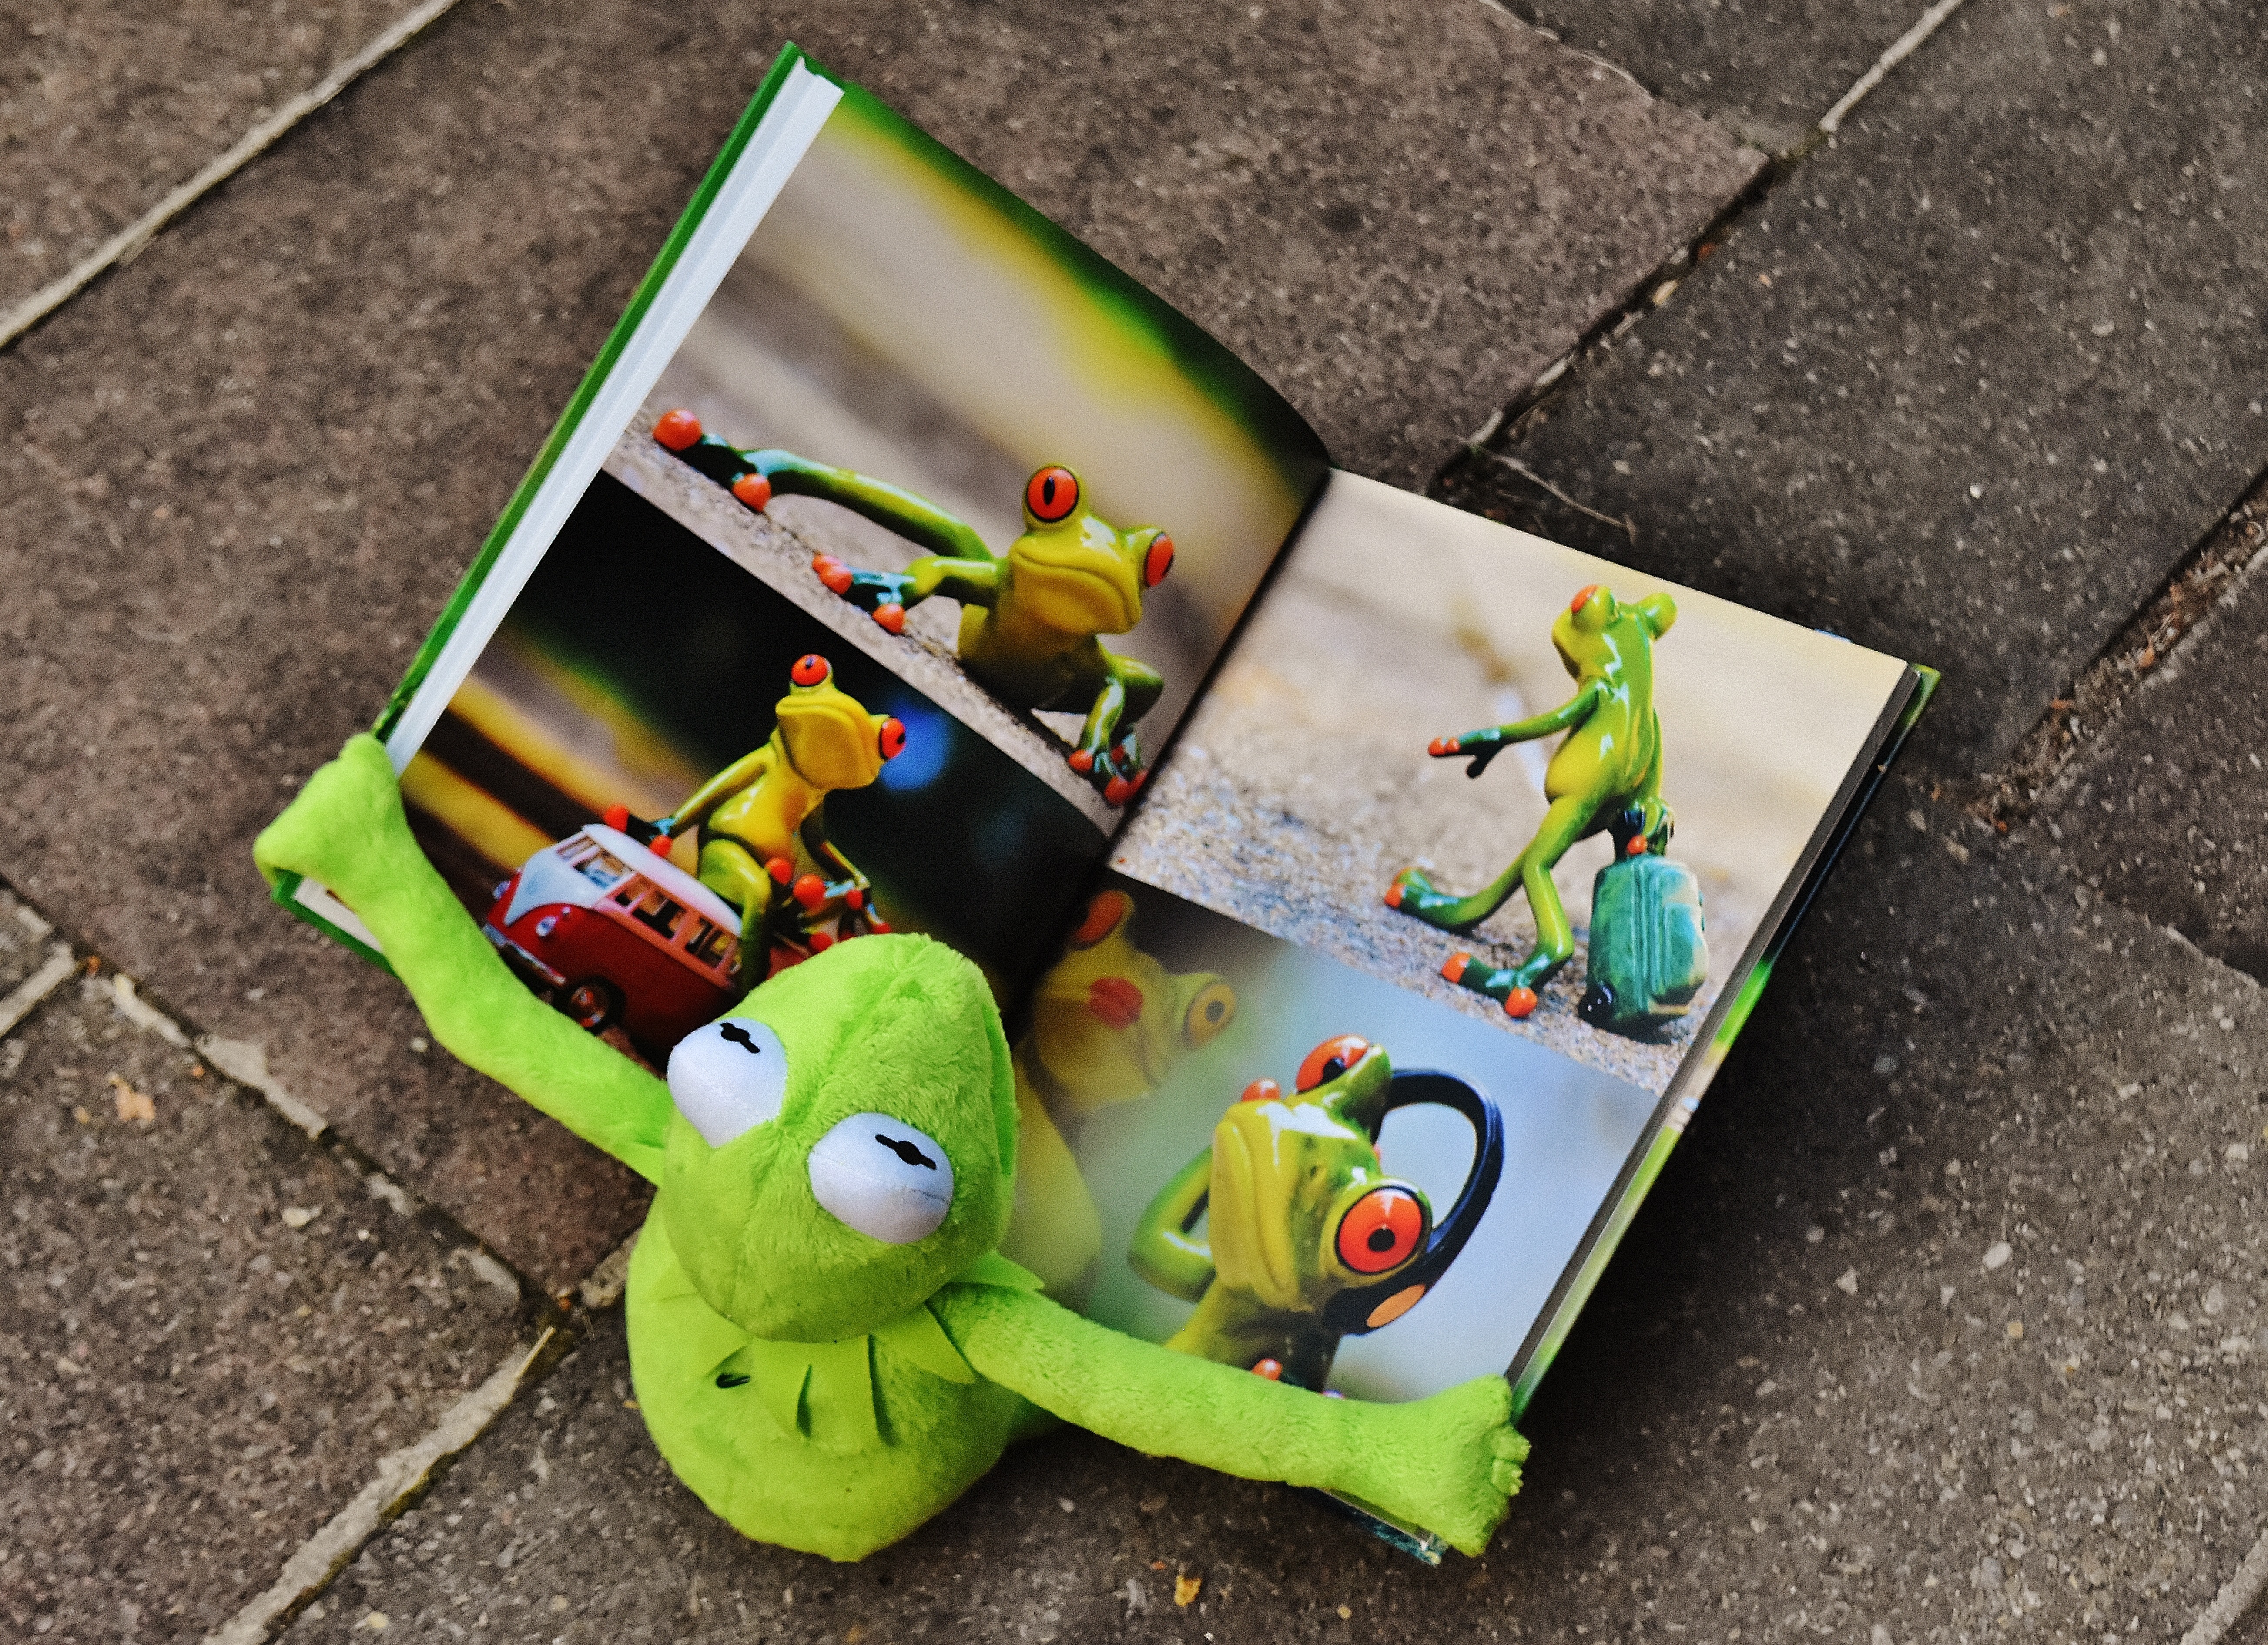
book, play, animal, green, frog, yellow, toy, fig, sit, funny, plush, stuffed animal, kermit, frogs, viewing, to watch, alexa's photos, picture book